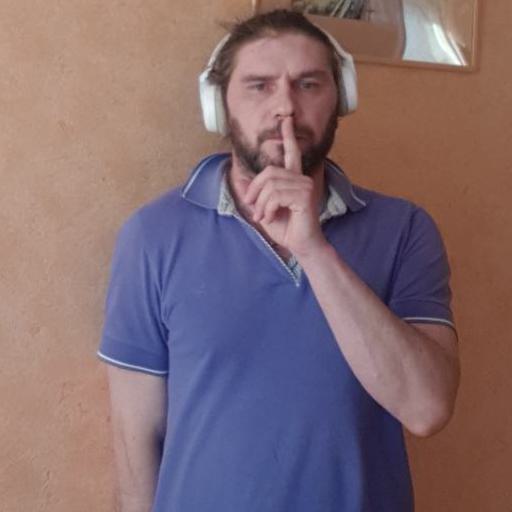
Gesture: mute